Richmond Olympic Oval

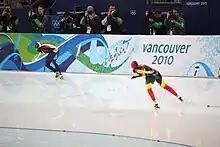
Germany's Daniela Anschütz-Thoms (right) and the Czech Republic's Martina Sáblíková at the women's 5000 meters during the Olympics; Sáblíková won and set a rink record in this race.

Prior to the venue being official opened, there were international World Cup trials conducted from 17 to 20 October 2008. The first week after the venue opened, it was open to the public for speed skating. In its inaugural season, the oval was used for the Canadian Single Distance Championships from 27 to 31 December 2008, the BC Speed Skating Long Track Championships from 24 to 25 January 2009, the Canadian Junion Allround Championships 2009 from 30 to 31 January, the Canada Cup from 30 January to 1 February, the 2nd Masters International Canadian Open from 21 to 22 February and the 2009 World Single Distance Speed Skating Championships from 12 to 15 March.